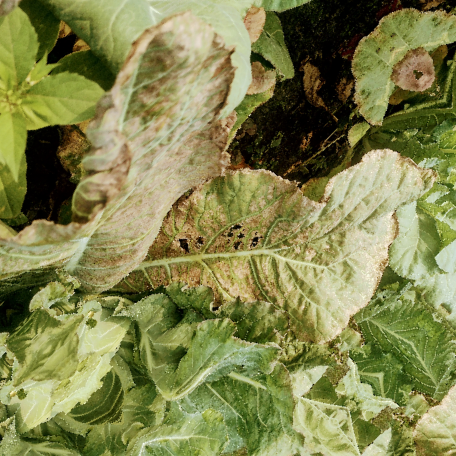
Label: Downy Mildew